Bharat Swati

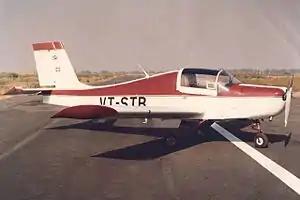

The Bharat Swati (or sometimes BHEL Swati) is an Indian two-seat training monoplane designed by the Technical Centre of the Directorate General of Civil Aviation and built by Bharat Heavy Electricals Limited.